Tiruchirappalli

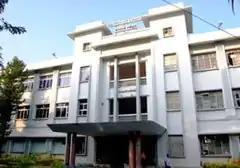
White three-story building

Tiruchirappalli City Municipal Corporation Council, the legislative body, comprises 65 councillors elected from each of the 65 wards and is headed by a mayor assisted by a Deputy Mayor. The executive wing has seven departments—general administration, revenue, town planning, engineering, public health, information technology and personnel—and is headed by a City Commissioner. The Commissioner is assisted by two executive engineers for the east and west sections, and Assistant Commissioners for personnel, accounts and revenue departments, a public relations officer, a city engineer, a city health officer and an Assistant Commissioner for each of the four zones. A Local Planning Authority for Tiruchirappalli was created on 5 April 1974 as per the Tamil Nadu Town and Country Planning Act of 1971 with the District Collector of Tiruchirappalli as chairman and the assistant director of Town and Country Planning as its member secretary.